Broddenbjerg idol

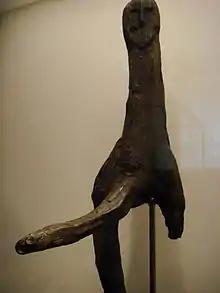

The Broddenbjerg idol is a wooden ithyphallic figure found in a bog at Broddenbjerg, near Viborg, Denmark and now in the National Museum of Denmark in Copenhagen. It is dated to approximately 535–520 BCE.